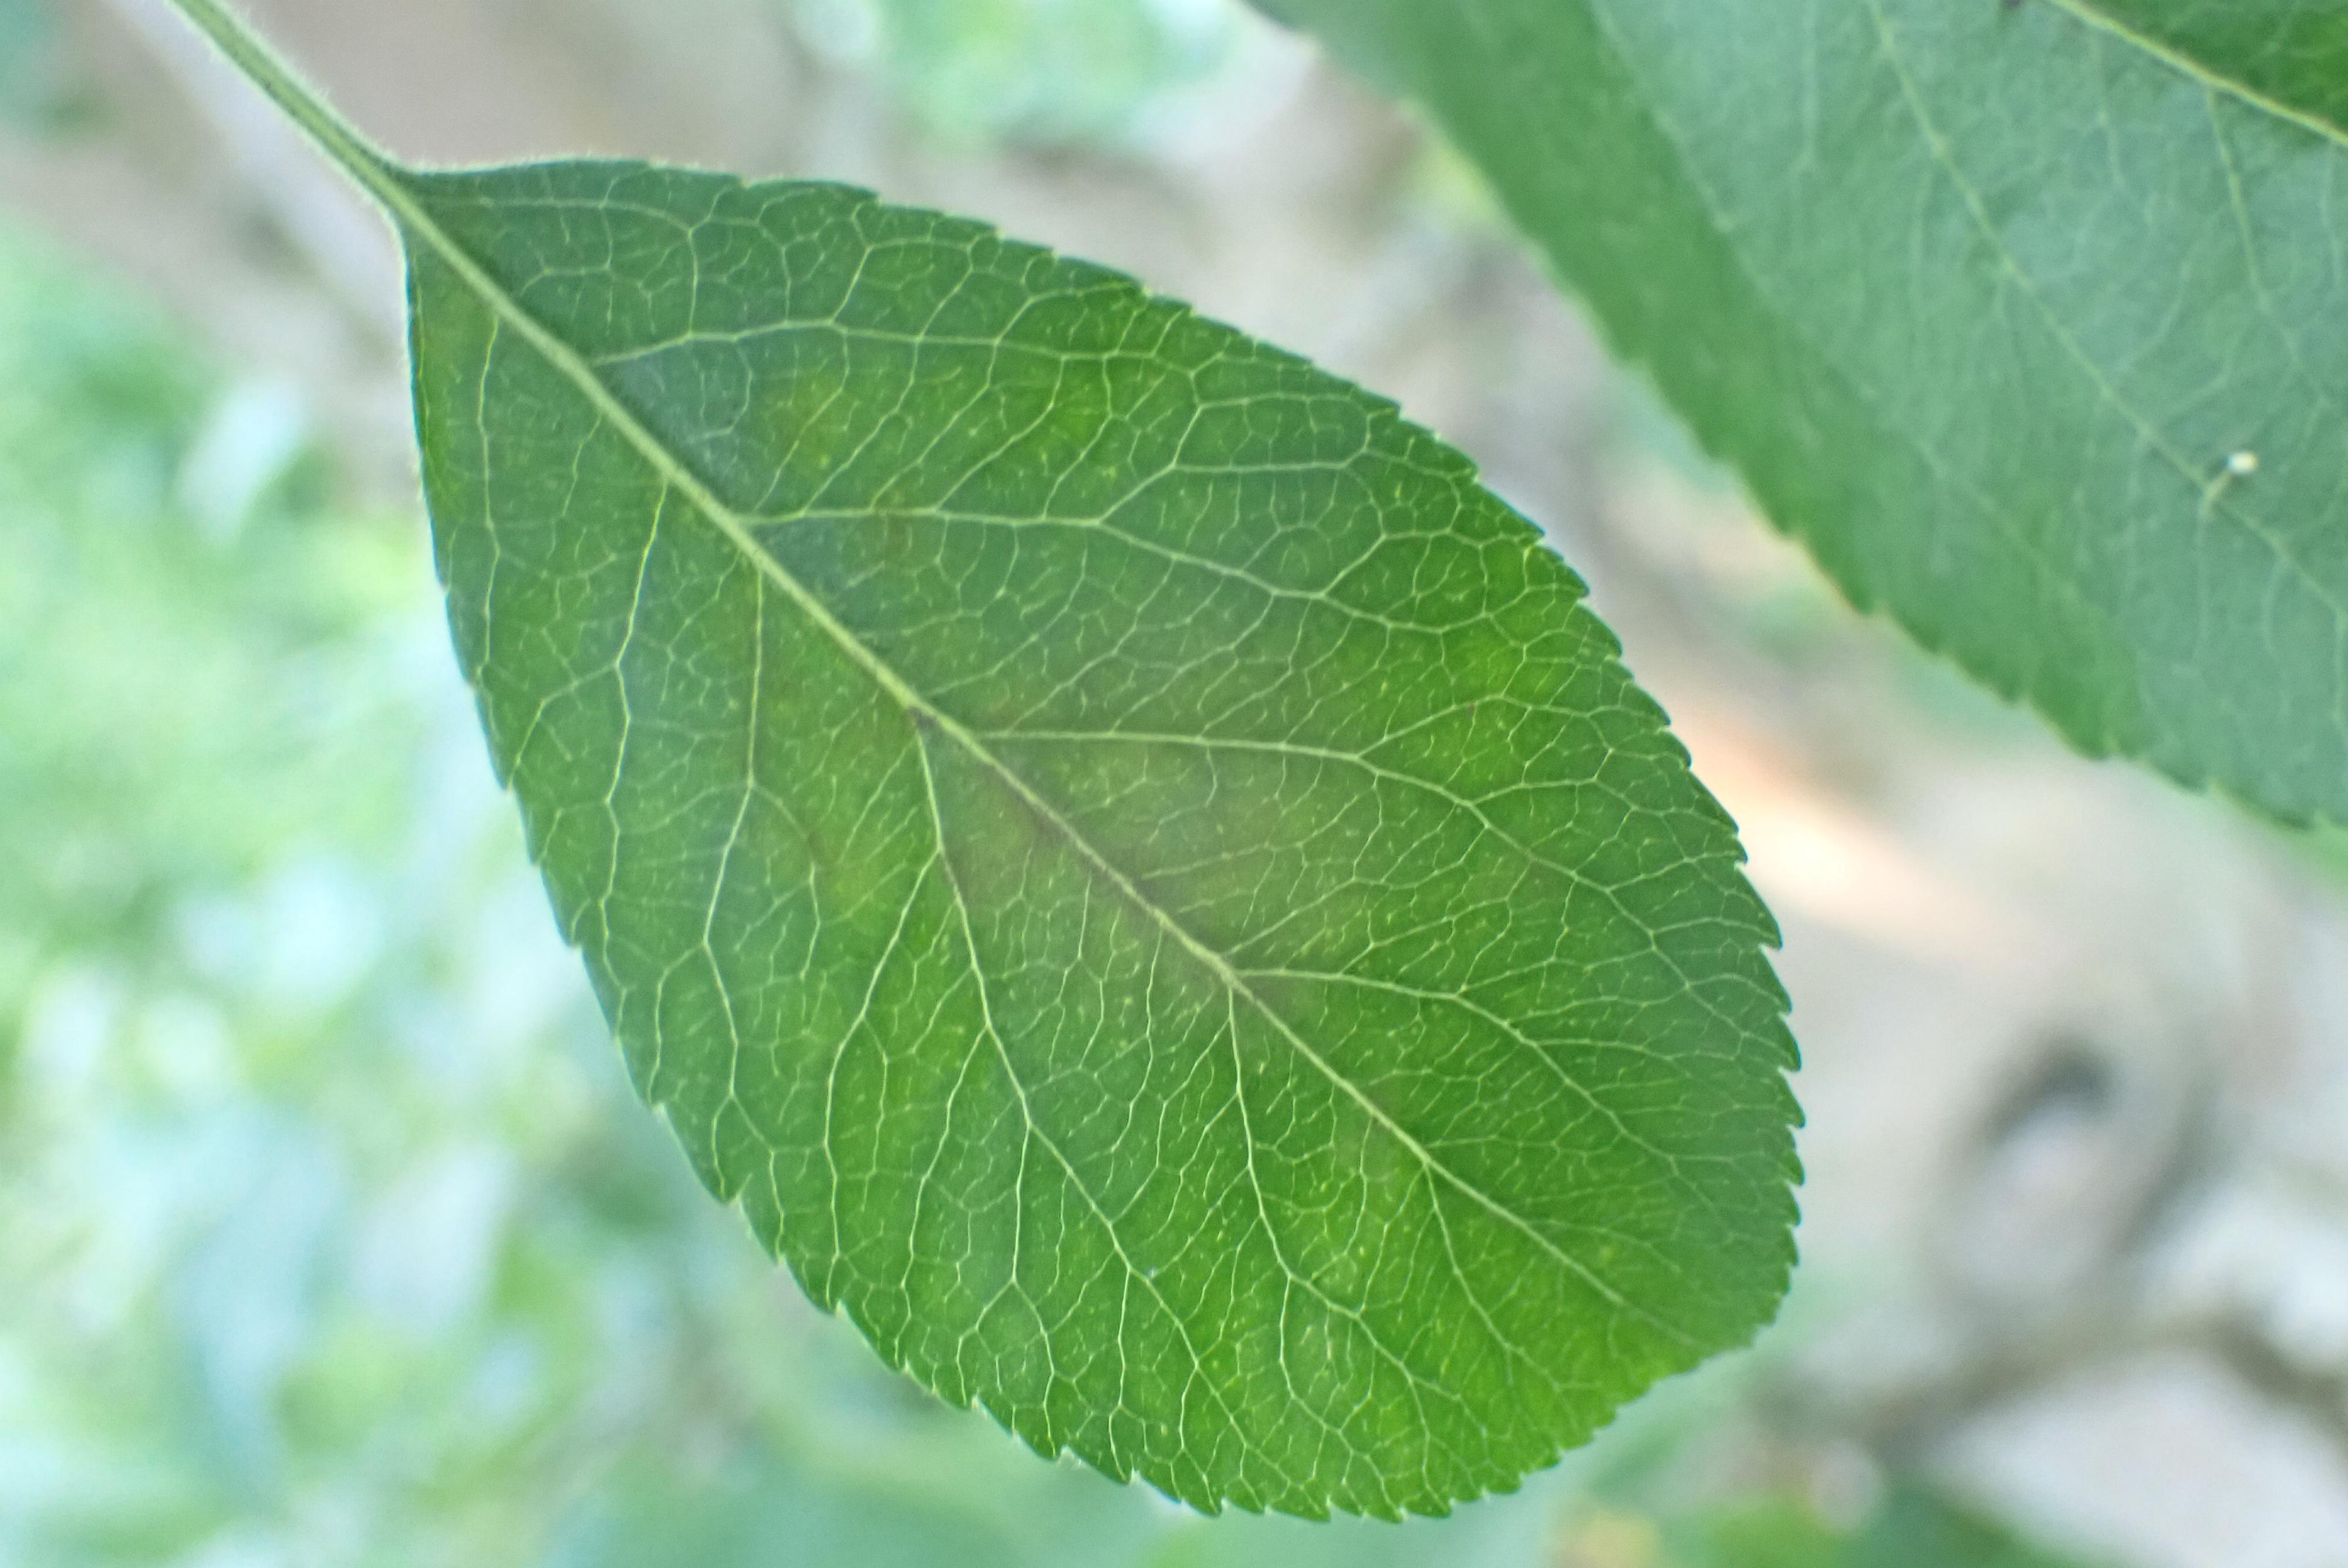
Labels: scab